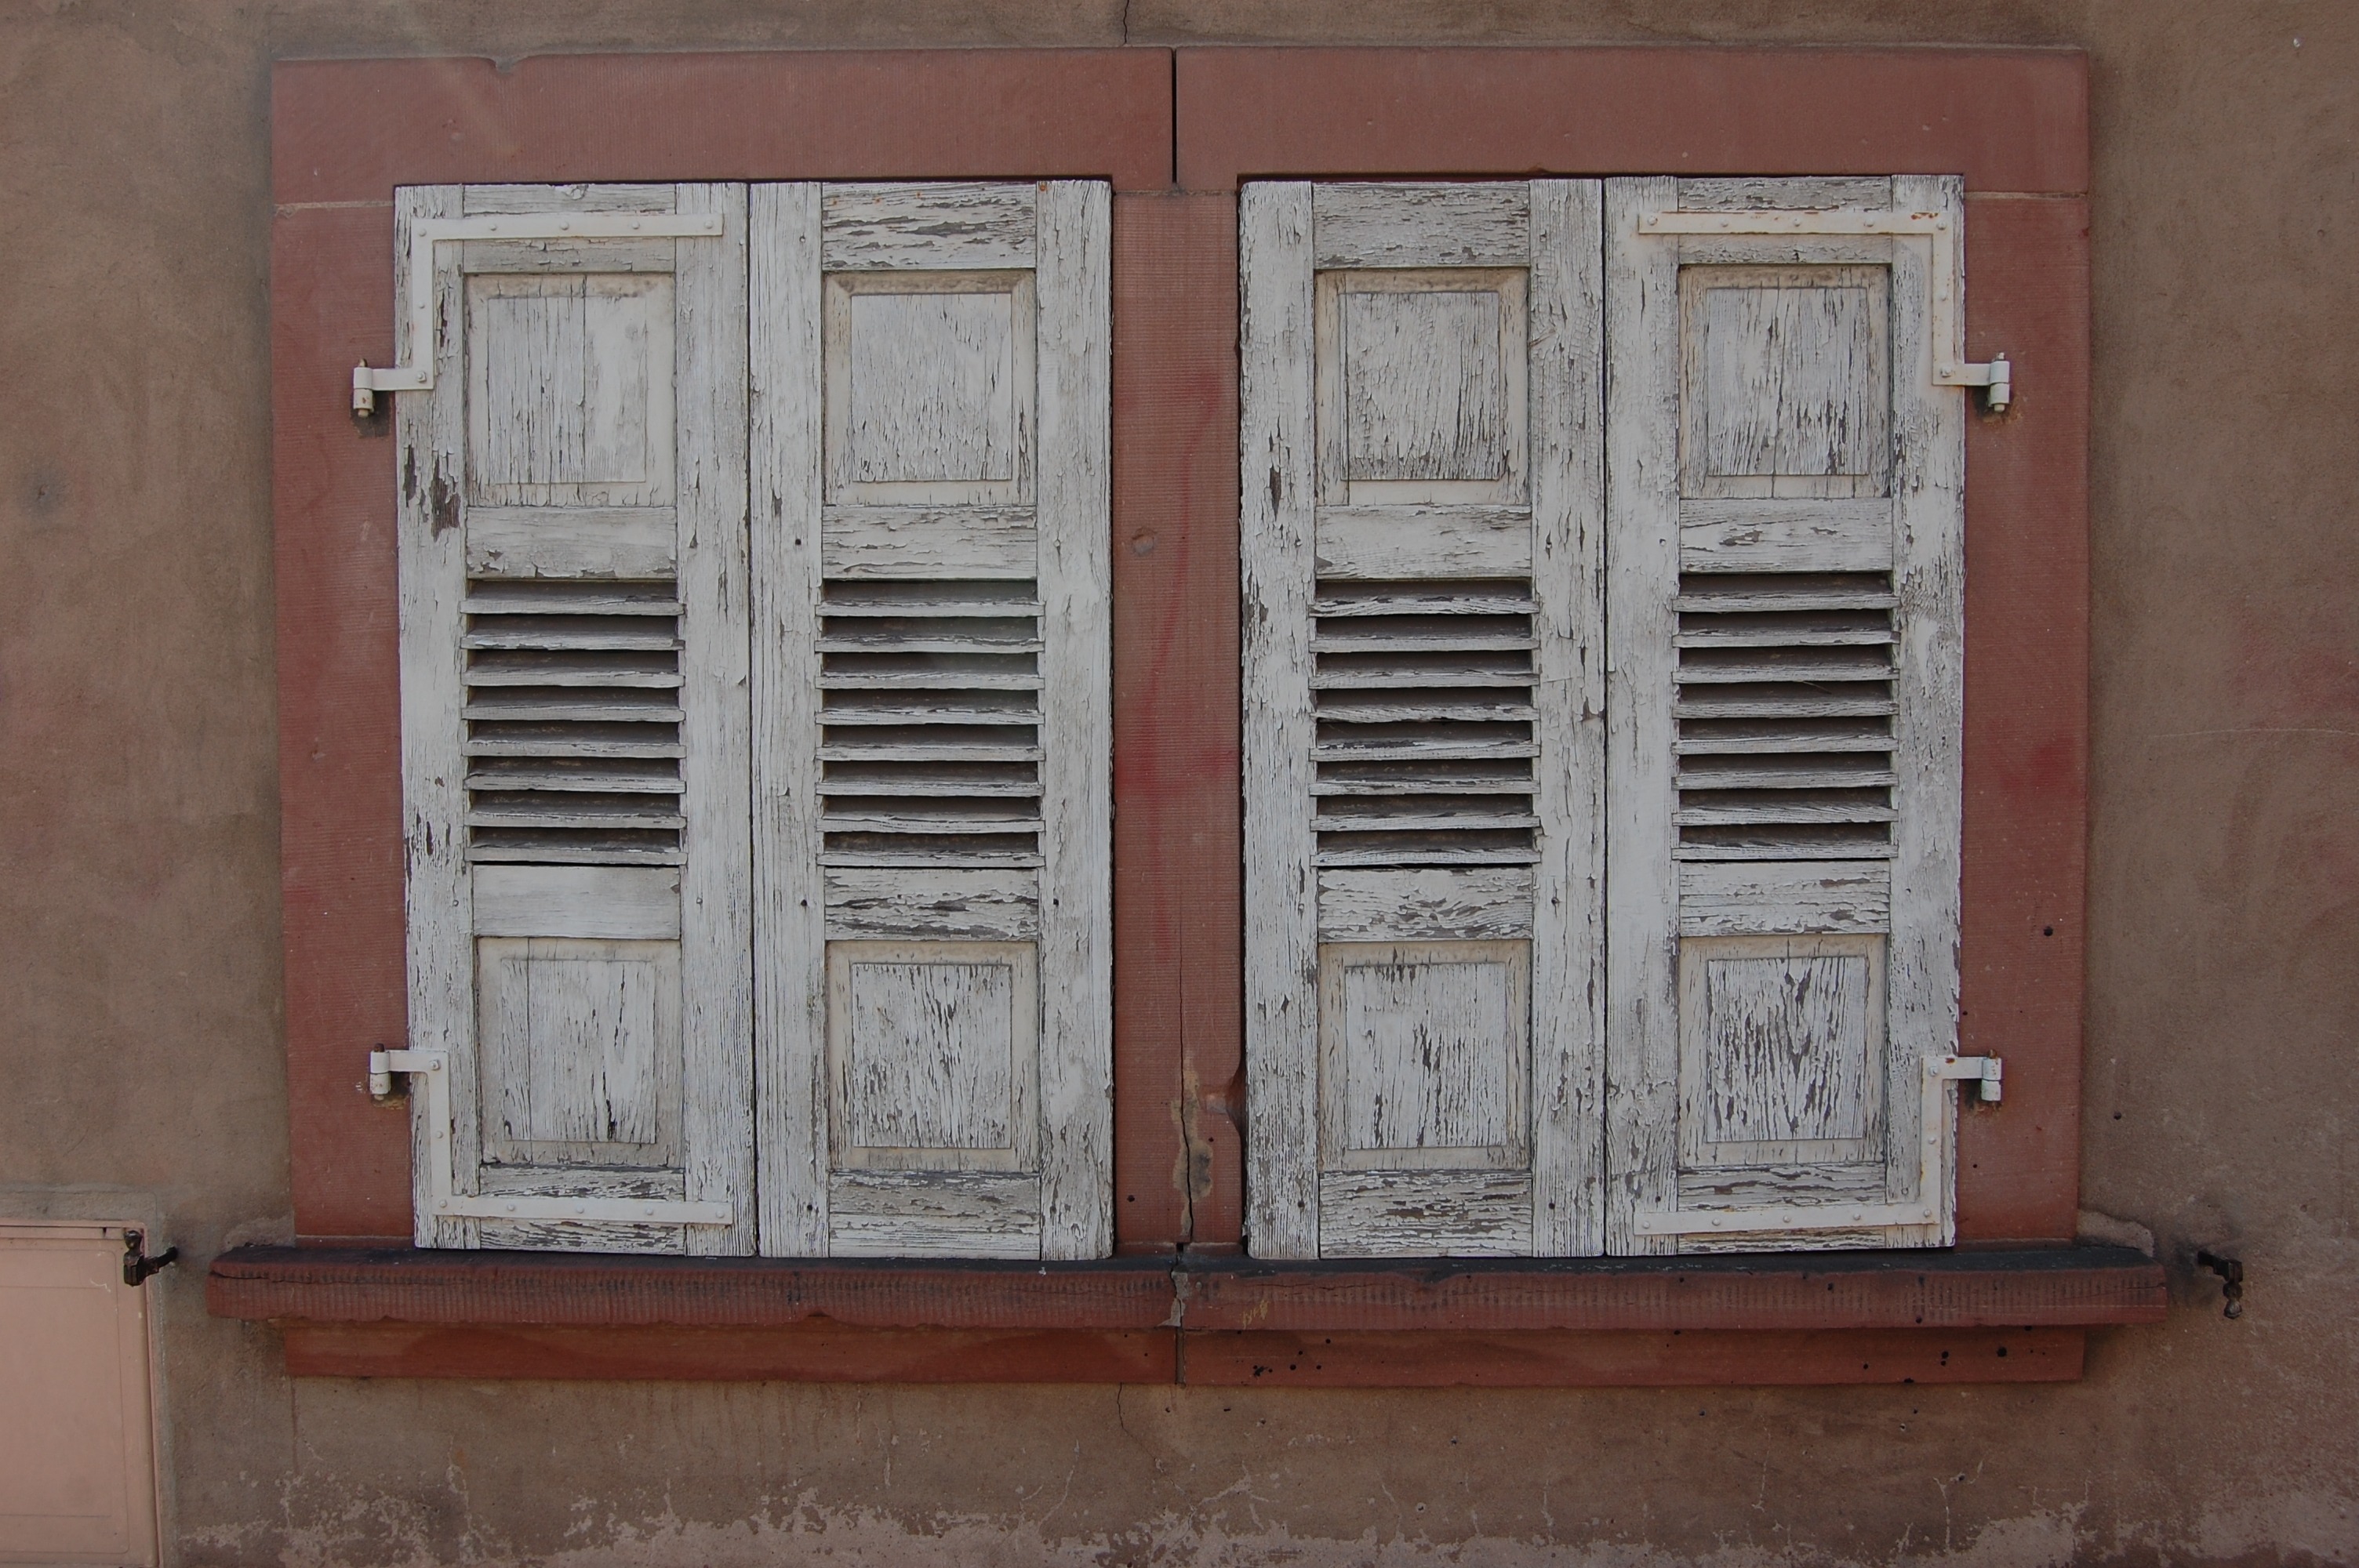
wood, house, window, building, old, home, wall, broken, facade, decay, bare, furniture, door, shutter, interior design, shutters, closed, forget, cupboard, lapsed, sand stone, run down, window covering, cabinetry, double glazed windows